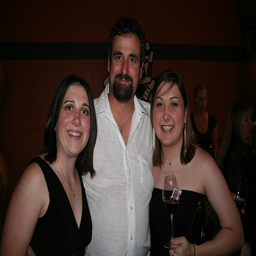
a man is taking a picture with two women
A group of people standing in a room.
A man with a white shirt and beard between two young ladies in black dresses.
The women are posing next to the man.
A man wearing a white shirt standing between two ladies wearing black.